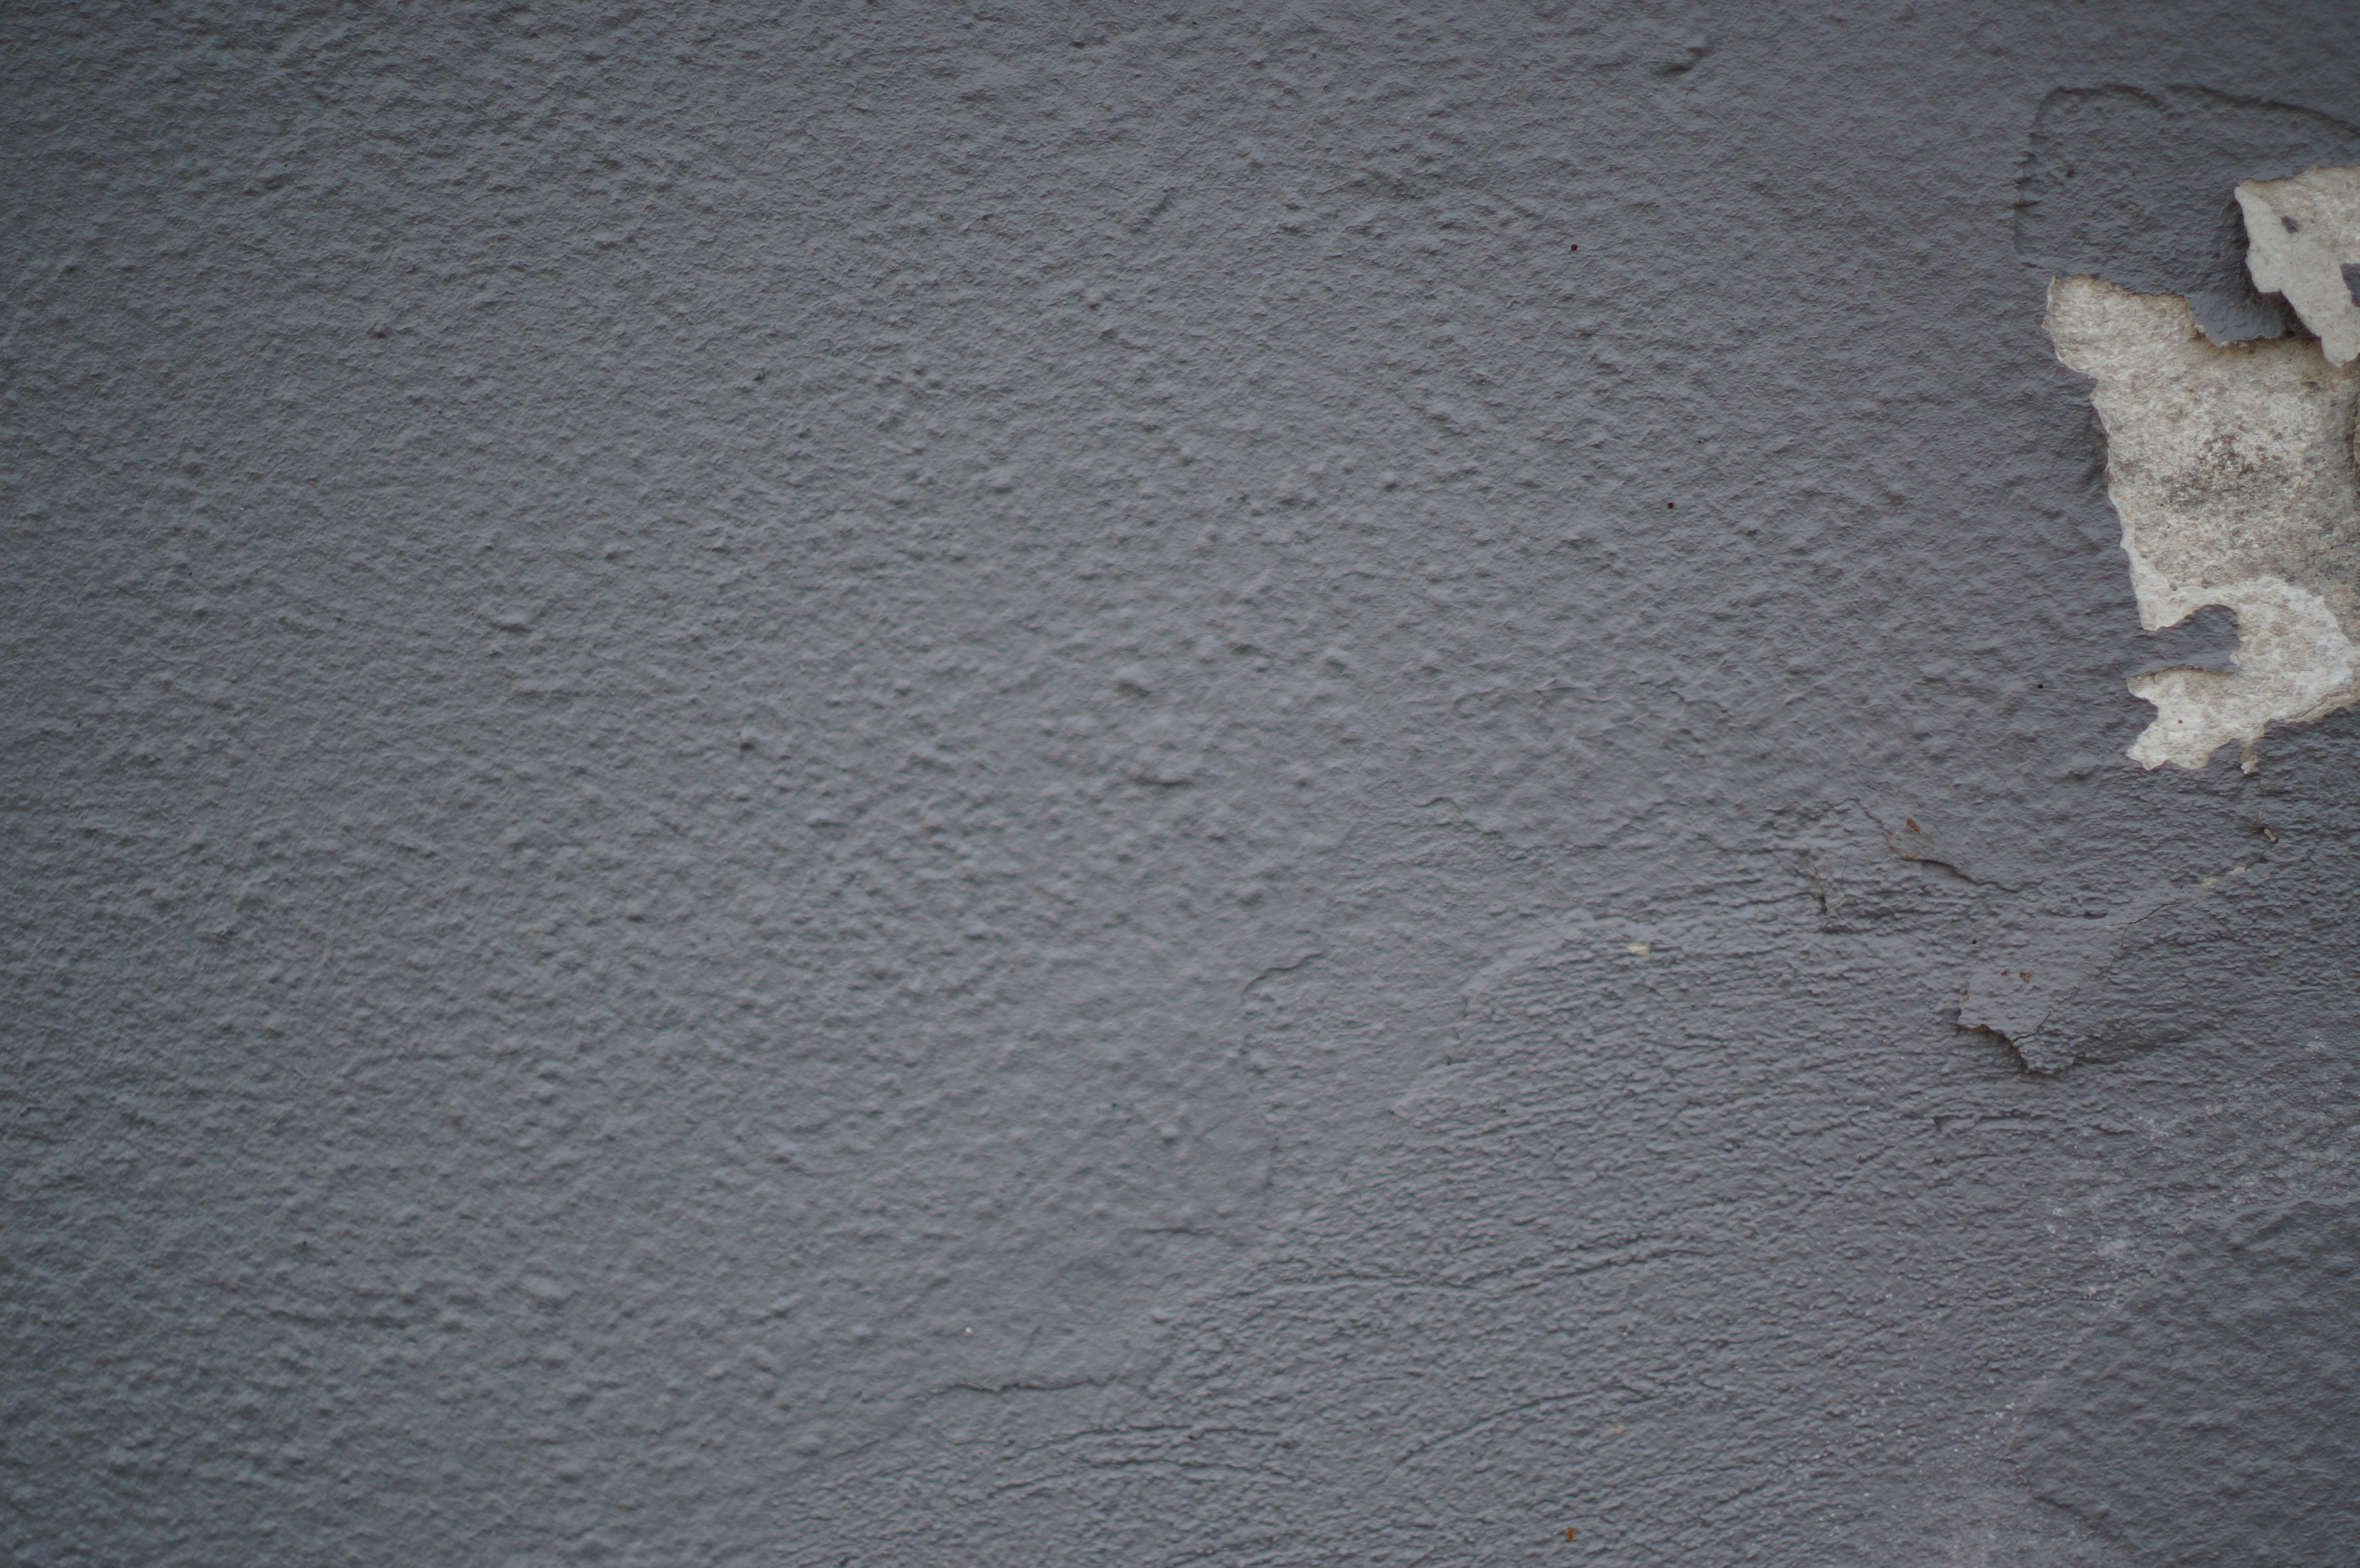
sand, snow, structure, wood, white, texture, hole, floor, wall, asphalt, line, color, material, surface, weathered, grey, plaster, rau, flooring, road surface